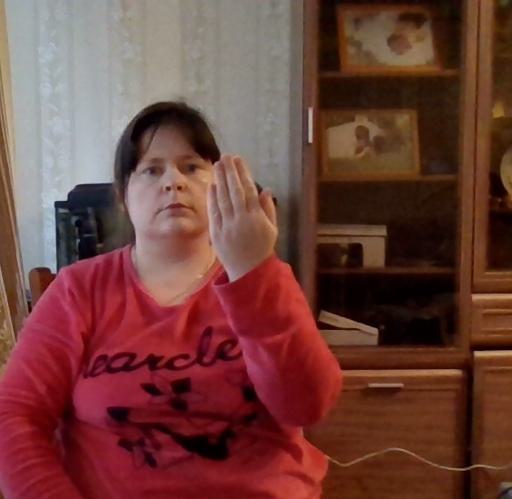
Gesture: stop_inverted